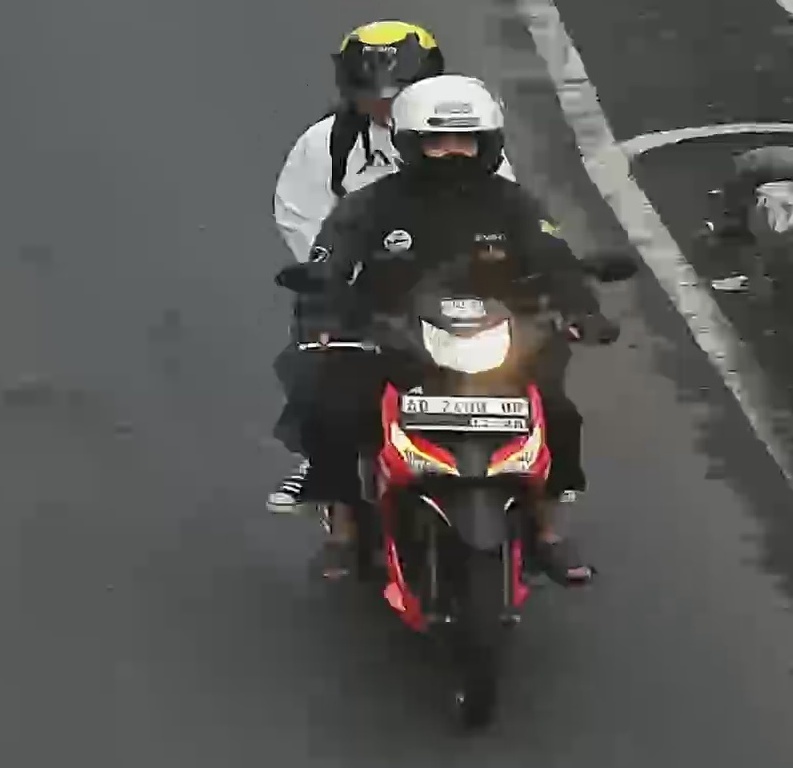
person-with-helmet: 2
person-without-helmet: 0